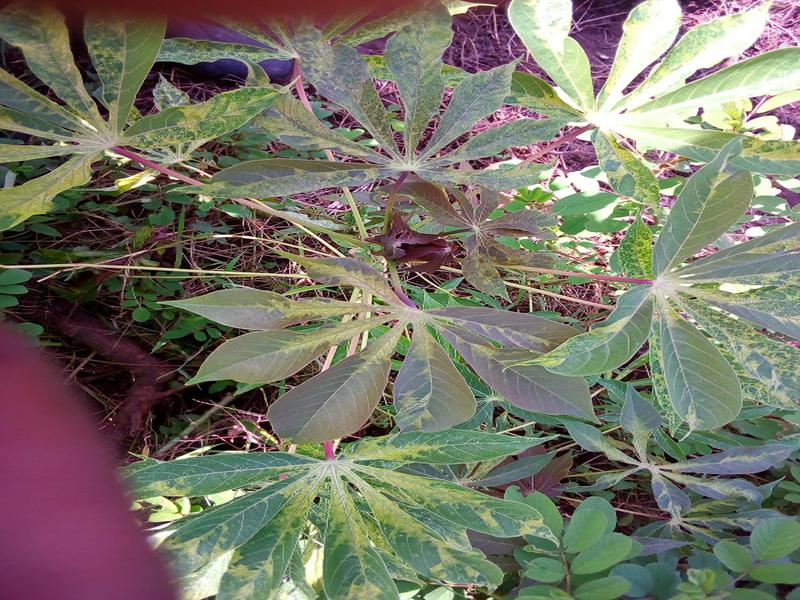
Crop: cassava
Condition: mosaic_disease